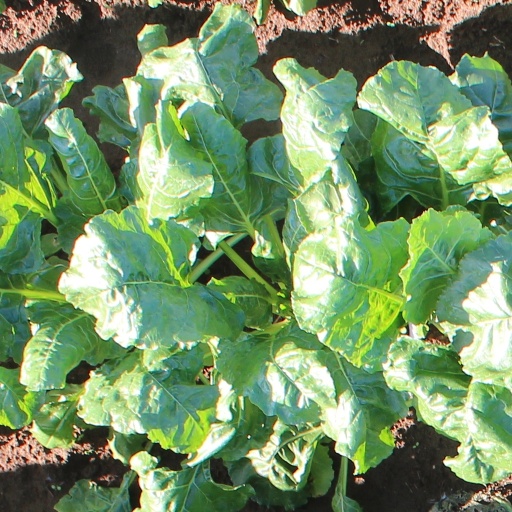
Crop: sugar beet